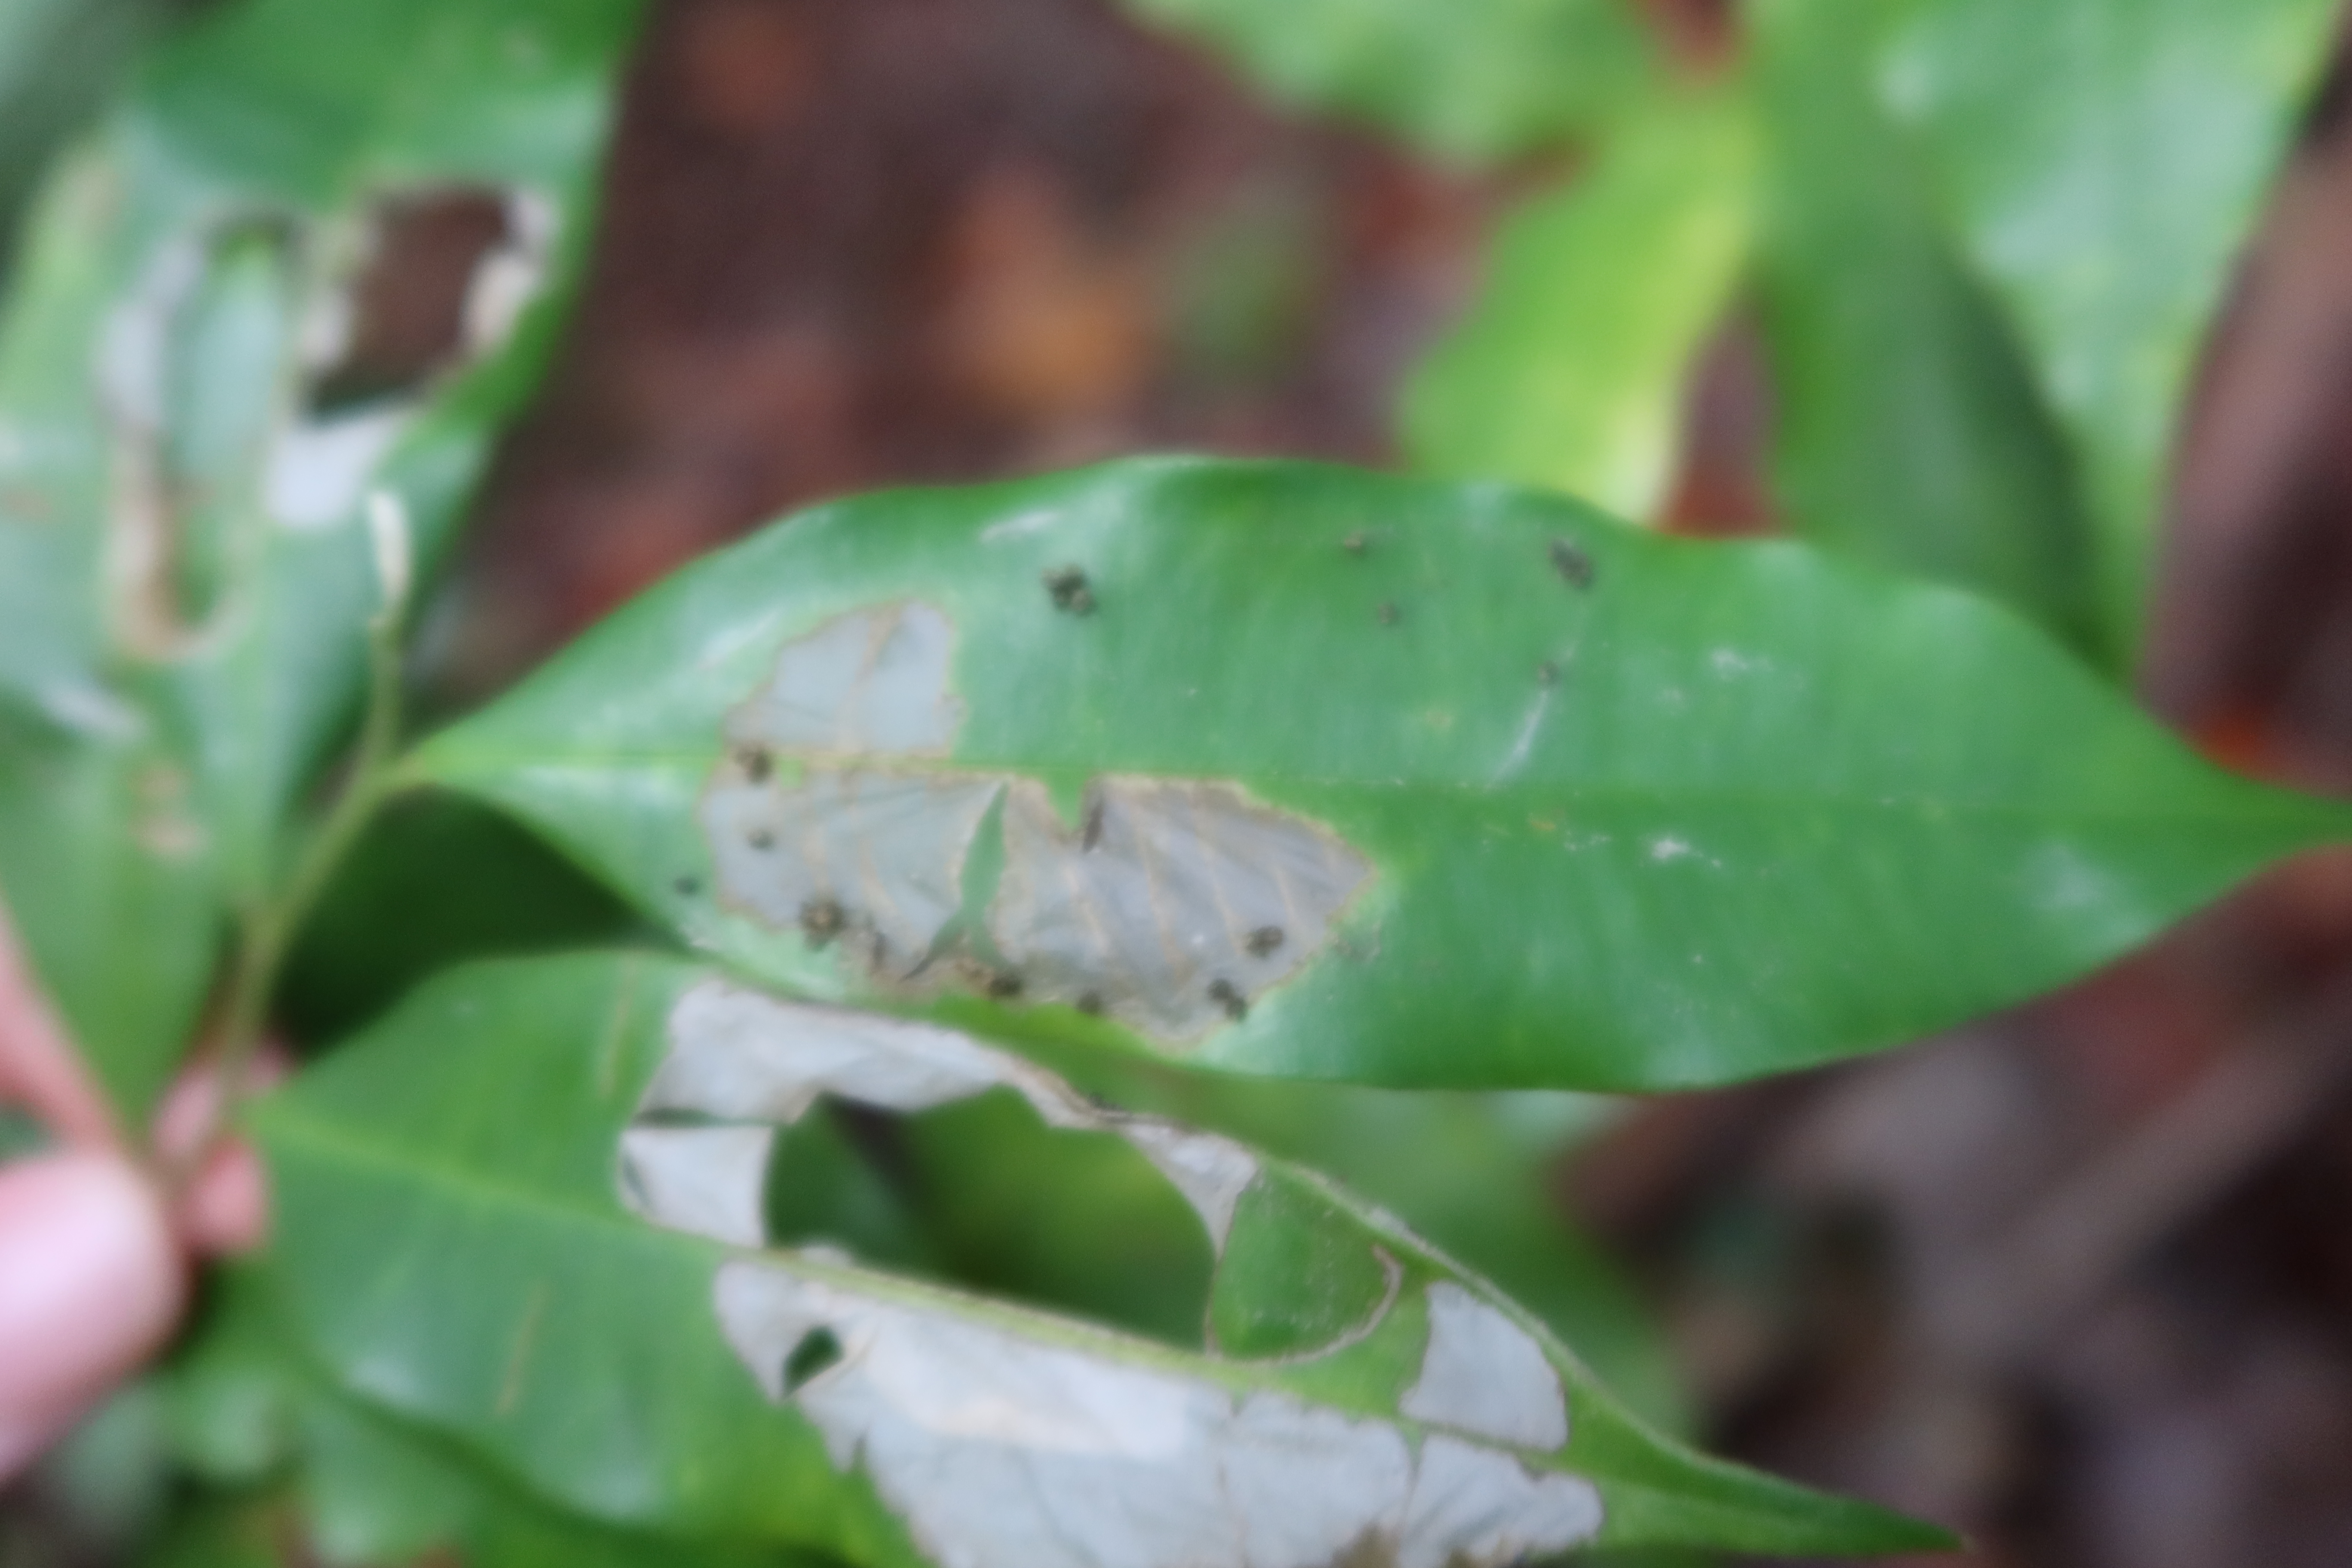
Label: Translucent lesion